Plan Z (TV series)

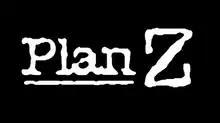
Title card

Plan Z was a comedic Chilean TV show broadcast between 1997 and 1998 in the now-defunct Chilean TV channel "Canal 2 Rock & Pop", made up of short sketches, usually containing absurdist surrealist and sometimes politically incorrect humor, created by Angel Carcavilla, Carolina Delpiano, Rafael Gumucio, Pedro Peirano and Alvaro Díaz. It would often show parodies of real life situations, ridiculized stereotypes, and elements that made fun of a post-dictatorship Chile through irony.